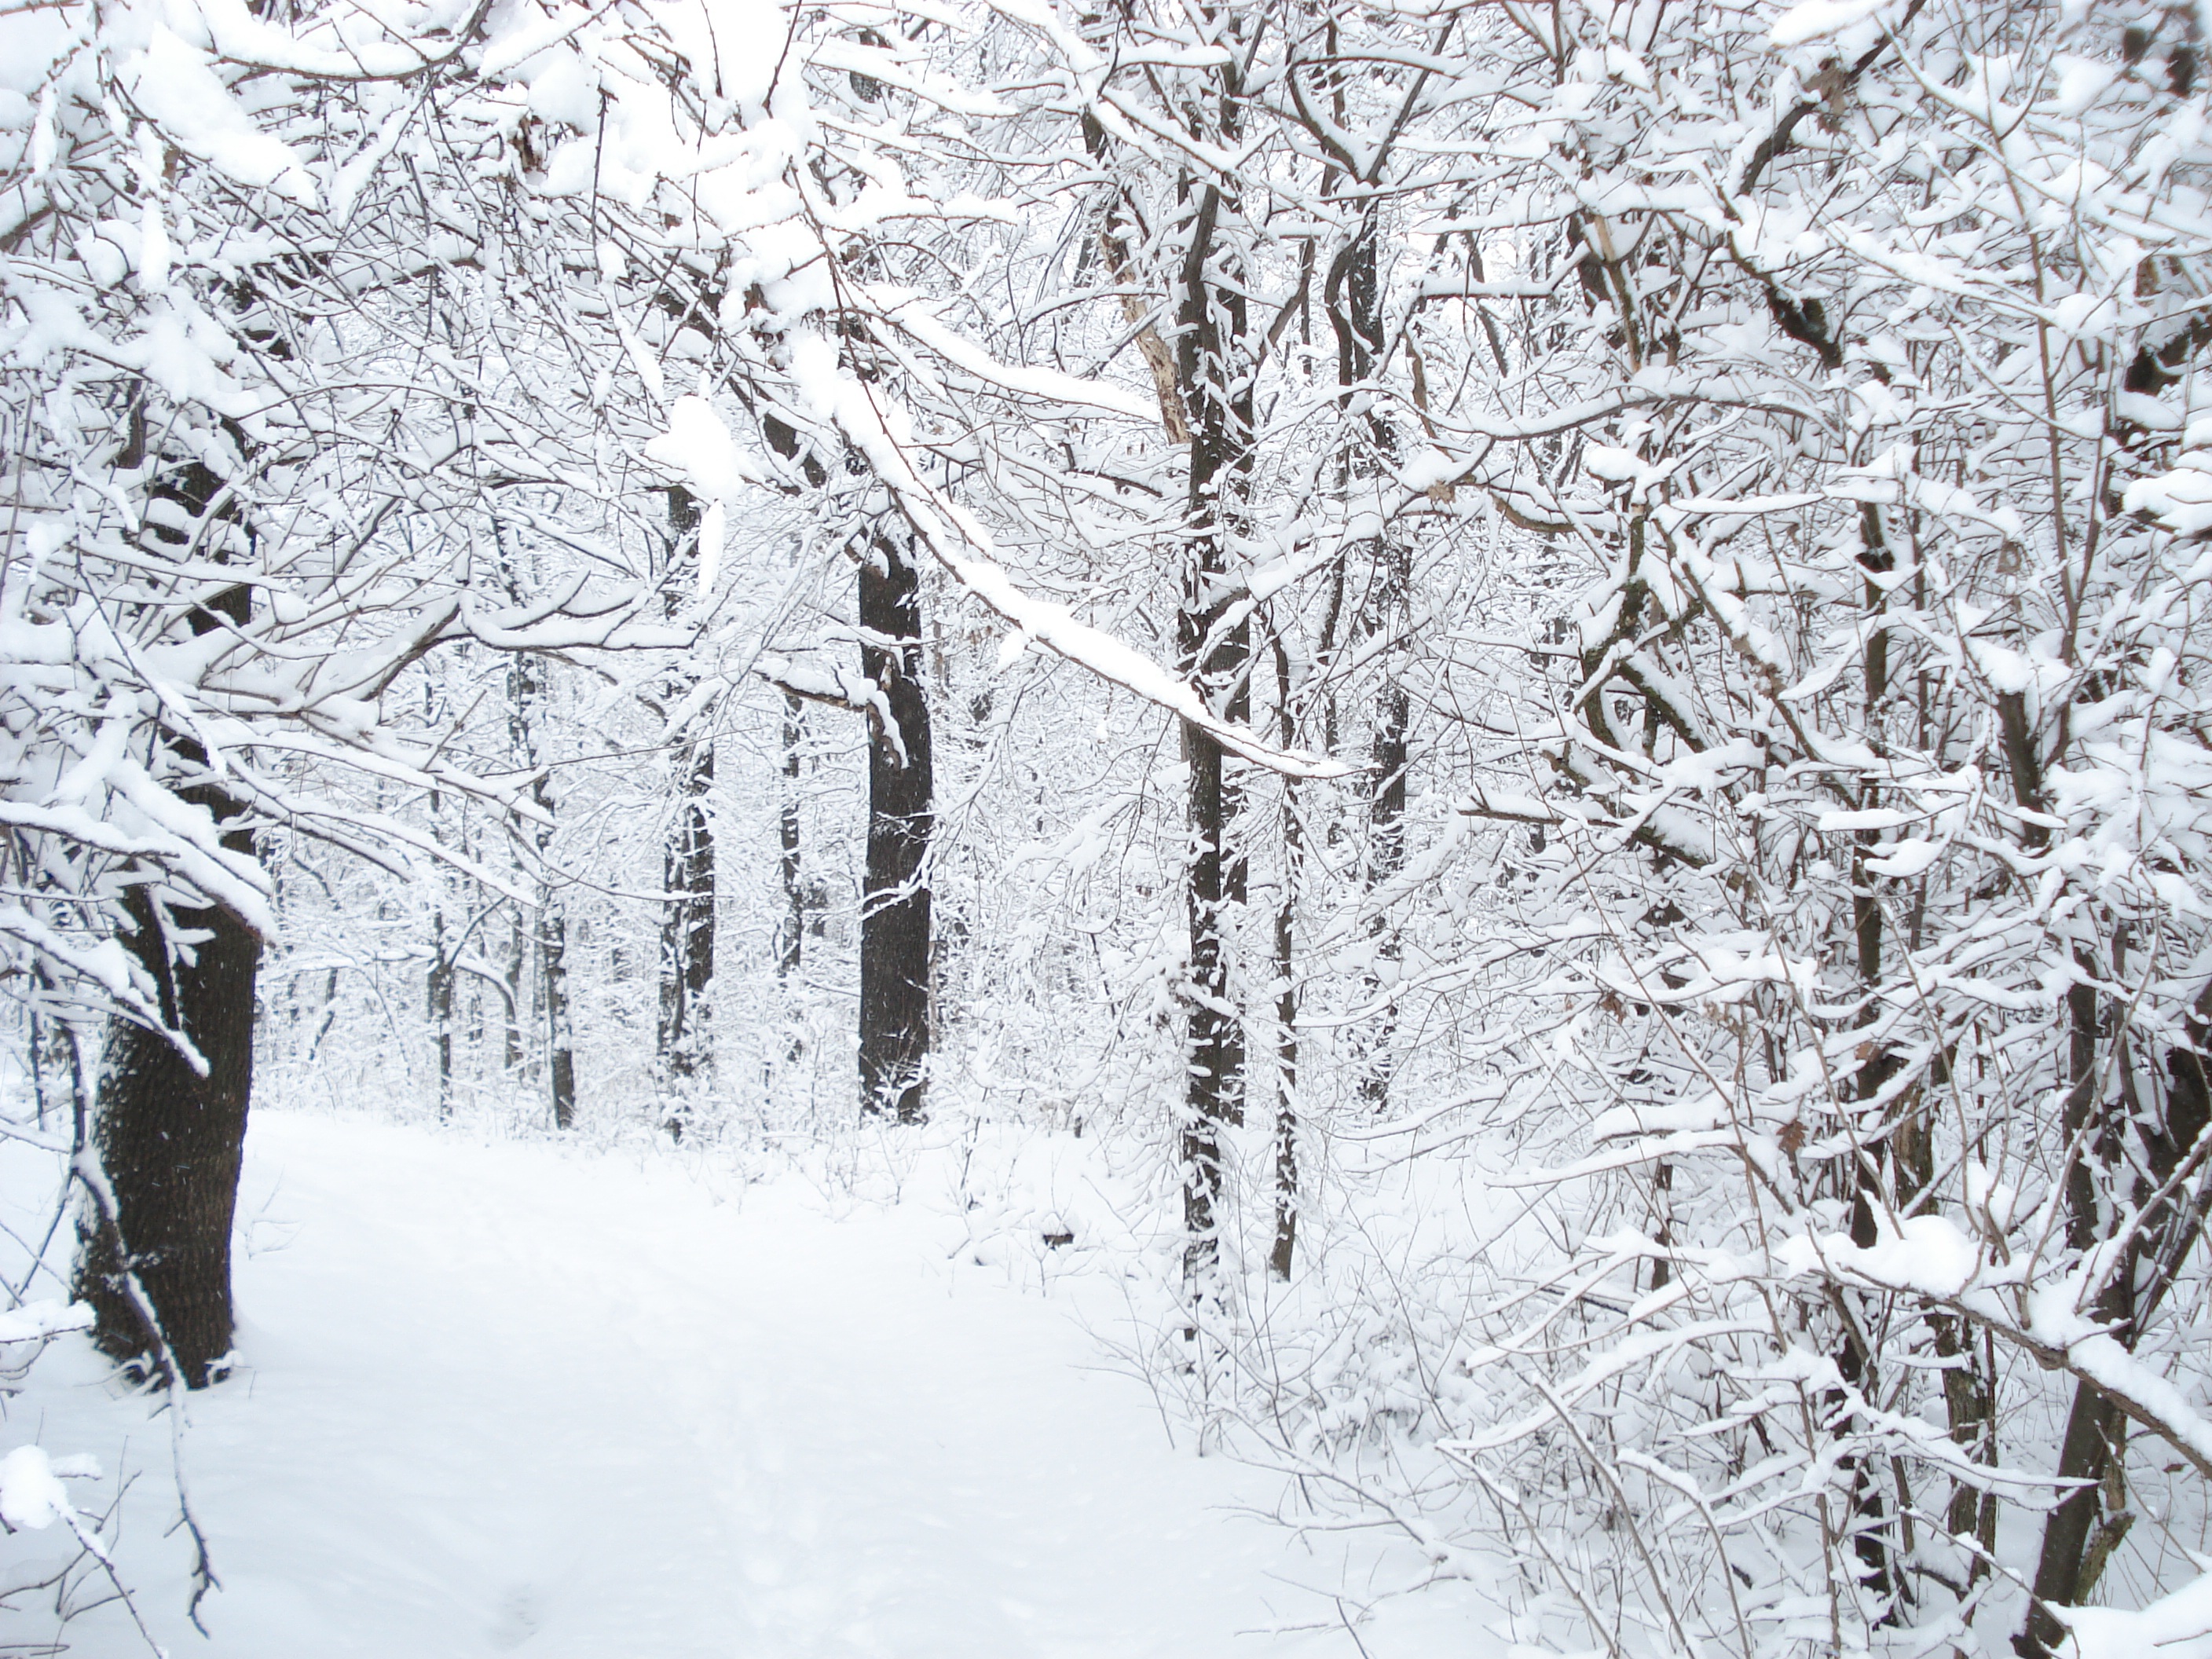
tree, forest, branch, snow, winter, frost, weather, season, trees, footwear, blizzard, piste, freezing, geological phenomenon, winter storm, rain and snow mixed